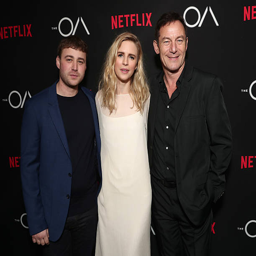
premiere of - red carpet